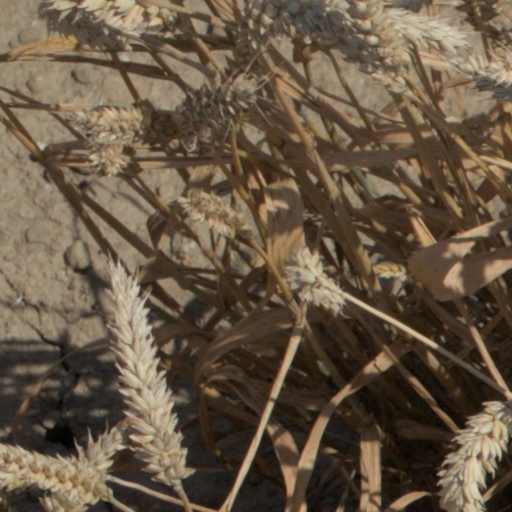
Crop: wheat